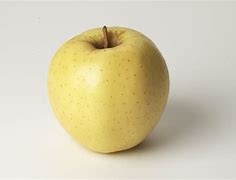
Label: apple